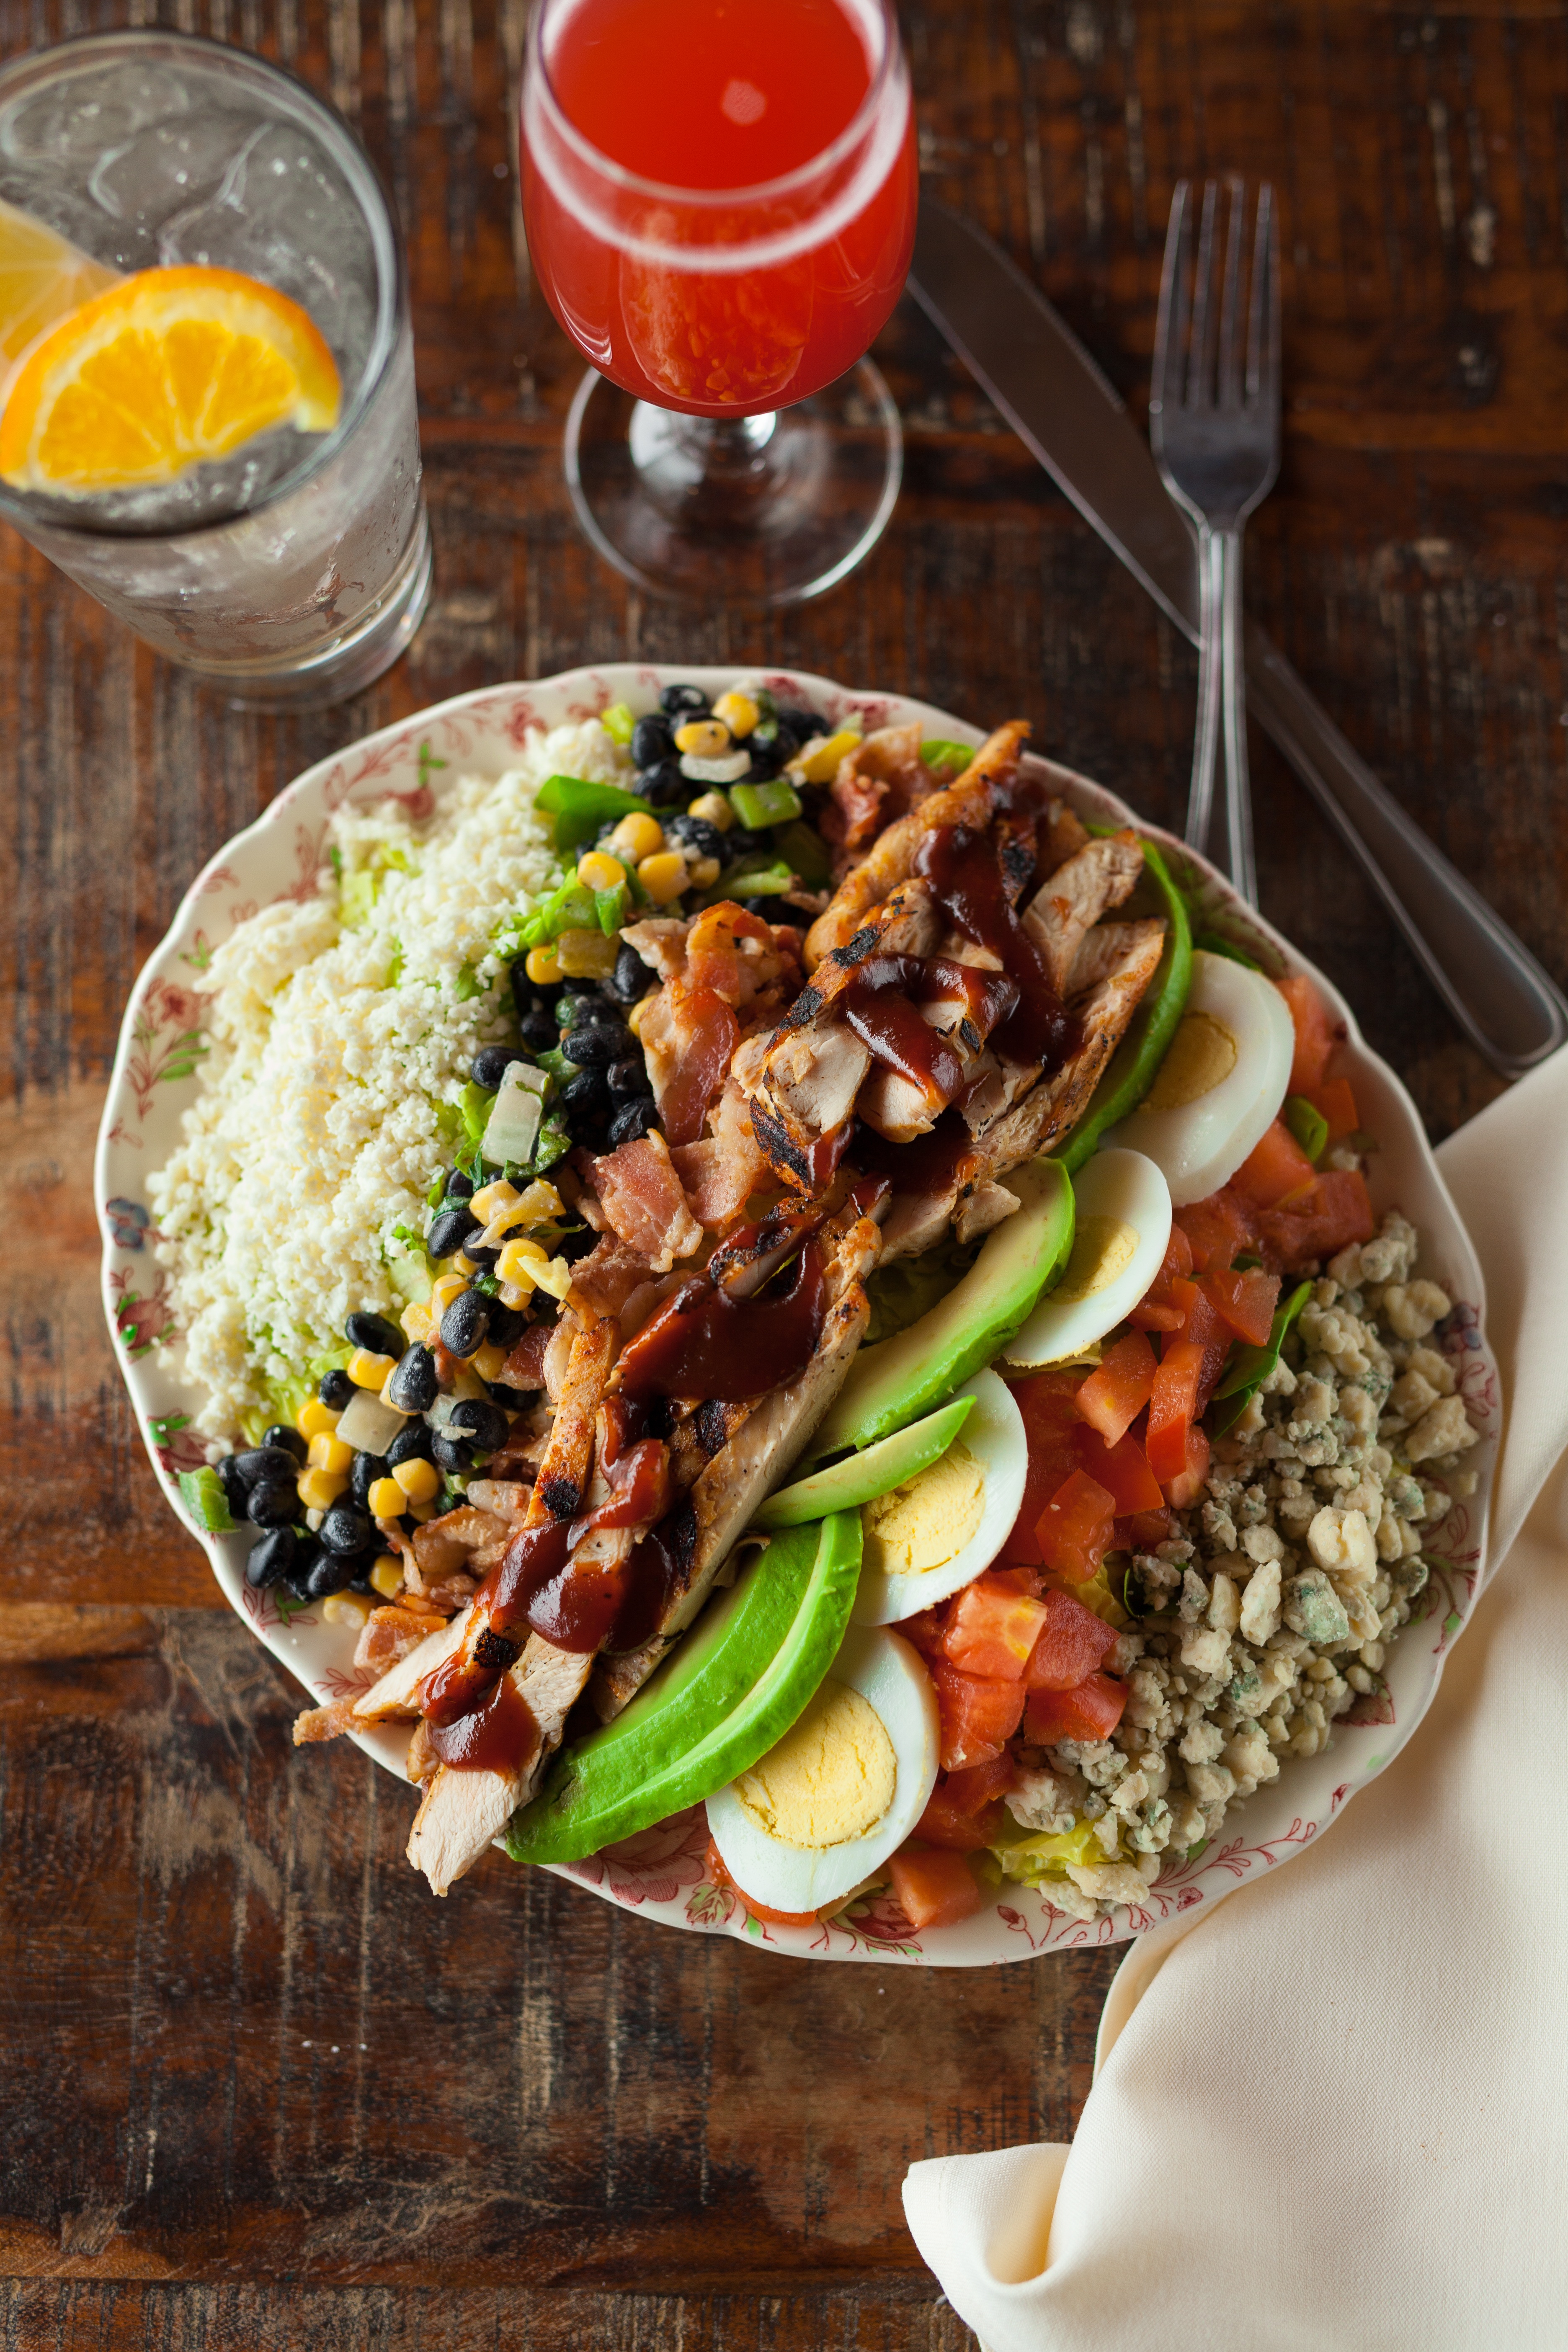
dish, meal, food, salad, produce, vegetable, meat, cuisine, asian food, vegetarian food